Governorate of Estonia

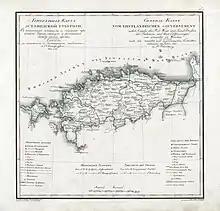
German and Russian map of Governorate of Estonia

From 1561, Estonia had been under the control as a dominion of the Swedish Empire following the annexation of the northern part of the Livonian Confederation, in which nobilies swore obedience to the Swedish king Eric XIV as the Russians, in 1558, invaded Livonia, which prompted the Livonian War. The Treaty of Plussa forced Russia to cede to Sweden possessions along the southern shore of the Gulf of Finland, including northern Livonia and Ingria.